Rolling Home (1926 film)

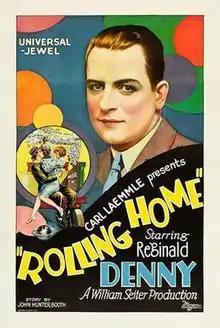
Poster

Rolling Home is a 1926 American silent comedy film directed by William A. Seiter and starring Reginald Denny. It was produced and distributed by Universal Pictures.